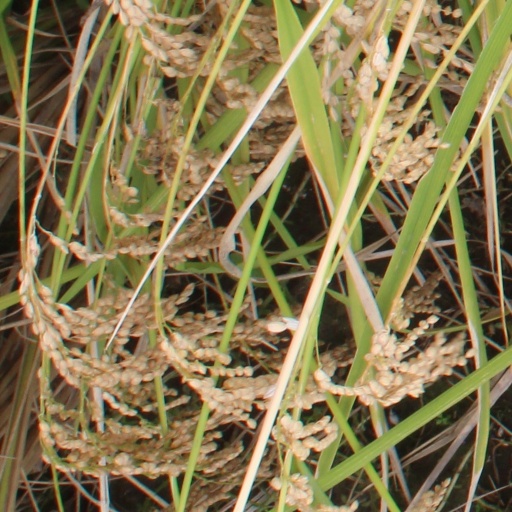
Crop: rice